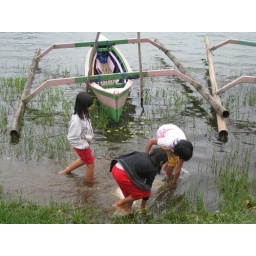
children catching fish with a sack/net in the lake by the jetty